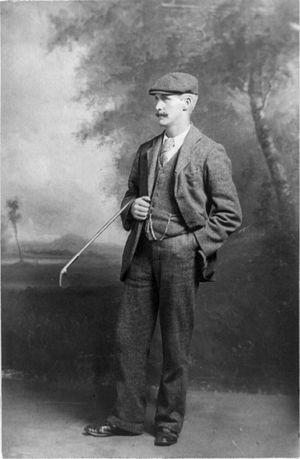
Le golf est un sport de précision se jouant en plein air, qui consiste à envoyer une balle dans un trou à l'aide de clubs. Le but du jeu consiste à effectuer, sur un parcours défini, le moins de coups possible. Précision, endurance, technicité, concentration sont des qualités primordiales pour cette activité.
John Henry Taylor, né à Devon le 19 mars 1871 et mort le 10 février 1963, est un golfeur professionnel anglais. Membre du premier triumvirat du golf en compagnie de James Braid et Harry Vardon, il a remporté à cinq reprises l'Open britannique et devient l'un des pionniers du golf moderne. Il est également architecte de parcours de golf.